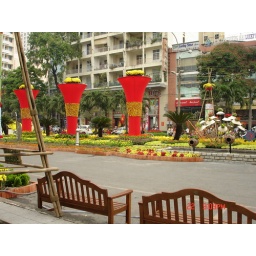
Nguyen Hue flower street in Chinese new year